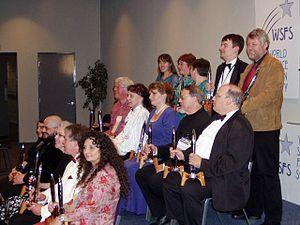
L'expression fandom de la science-fiction ou fandom SF fait référence à une communauté informelle de personnes dont l'un des intérêts principaux réside dans la science-fiction. Le fandom dispose d'une vie qui lui est propre, ces gens étant en contact les uns avec les autres en raison de cette passion commune, qui se traduit par la publication de fanzines ou l'organisation de conventions. Son importance est telle que l'on peut même le considérer comme une culture ou sous-culture à part entière.